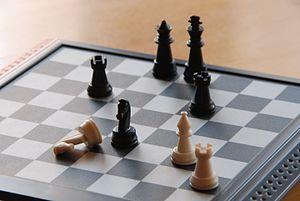
L'espace aux échecs est délimité par les 64 cases de l'échiquier sur lequel les différentes pièces se déplacent et s'opposent. L'espace avec le temps et la puissance sont les trois éléments fondamentaux du jeu d'échecs.